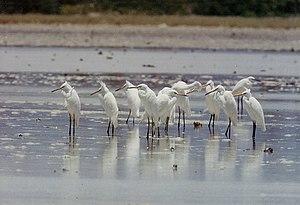
L'Aigrette de Chine, quelquefois appelée Aigrette de Swinhoe du nom de son découvreur, est une espèce d'oiseaux aquatiques de la famille des Ardeidae.
Swinhoe peut désigner :